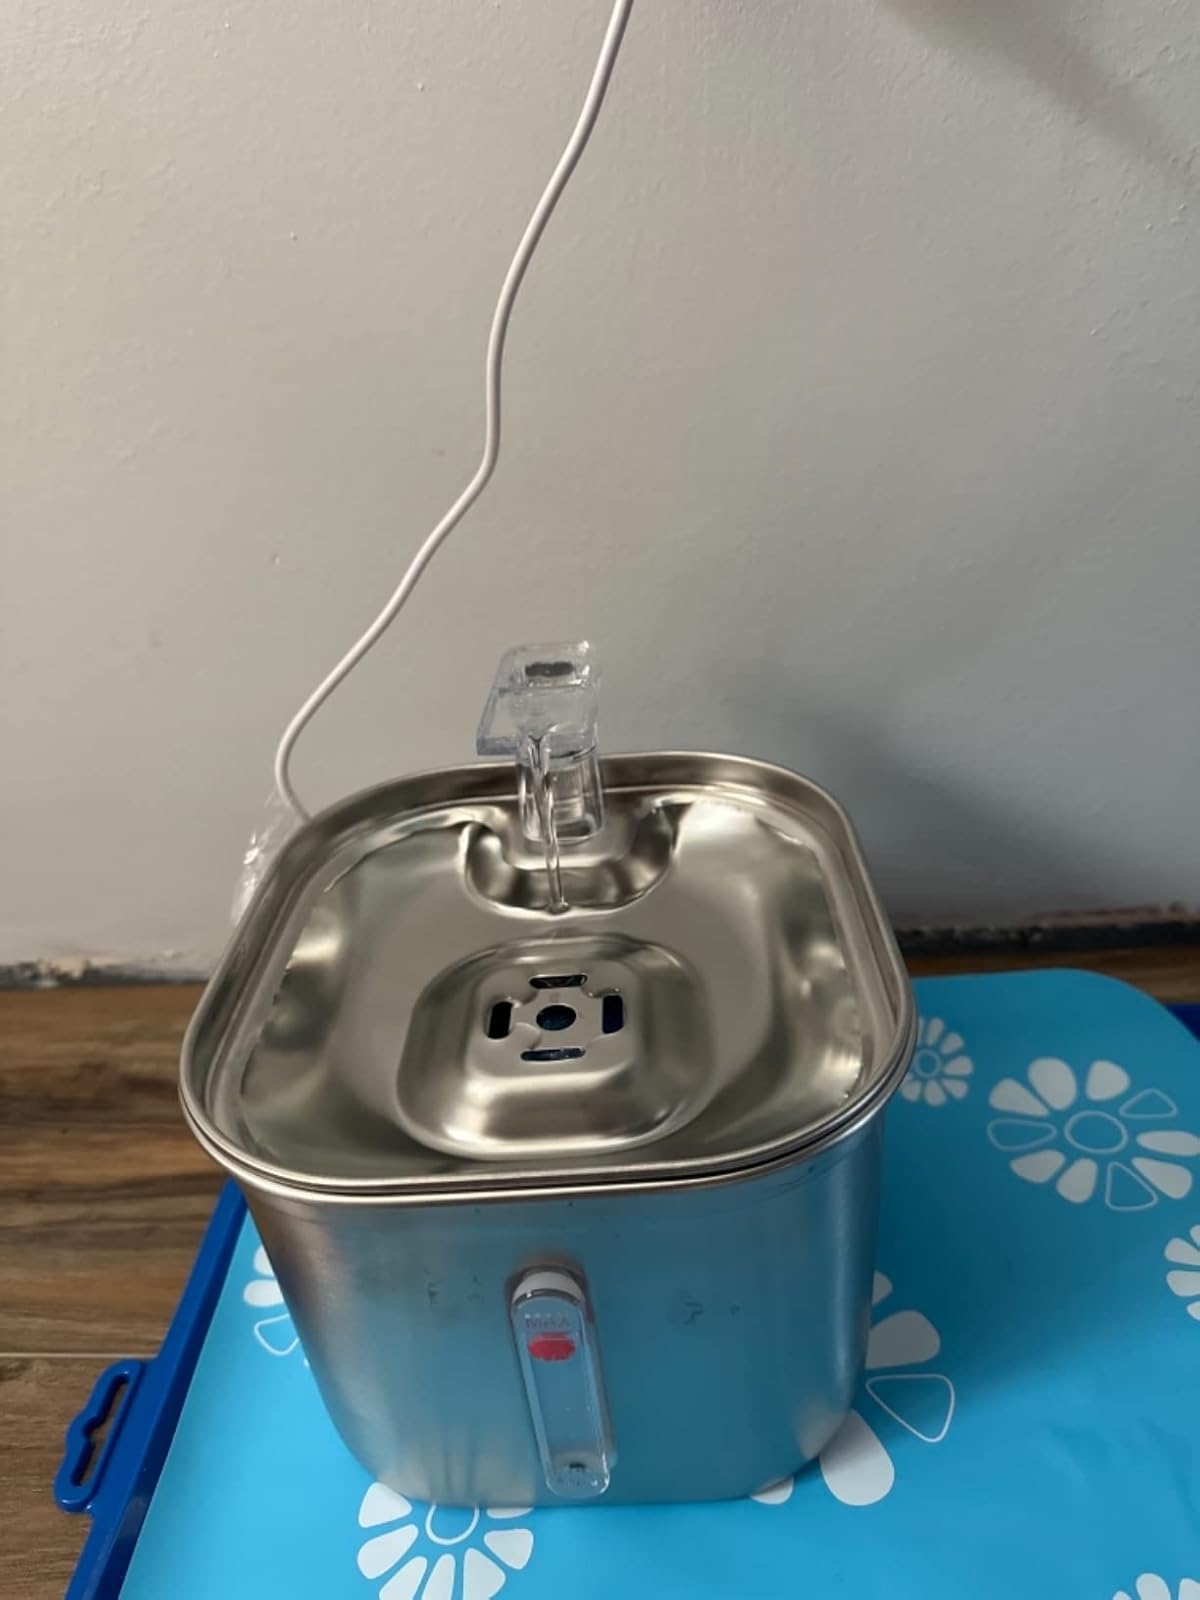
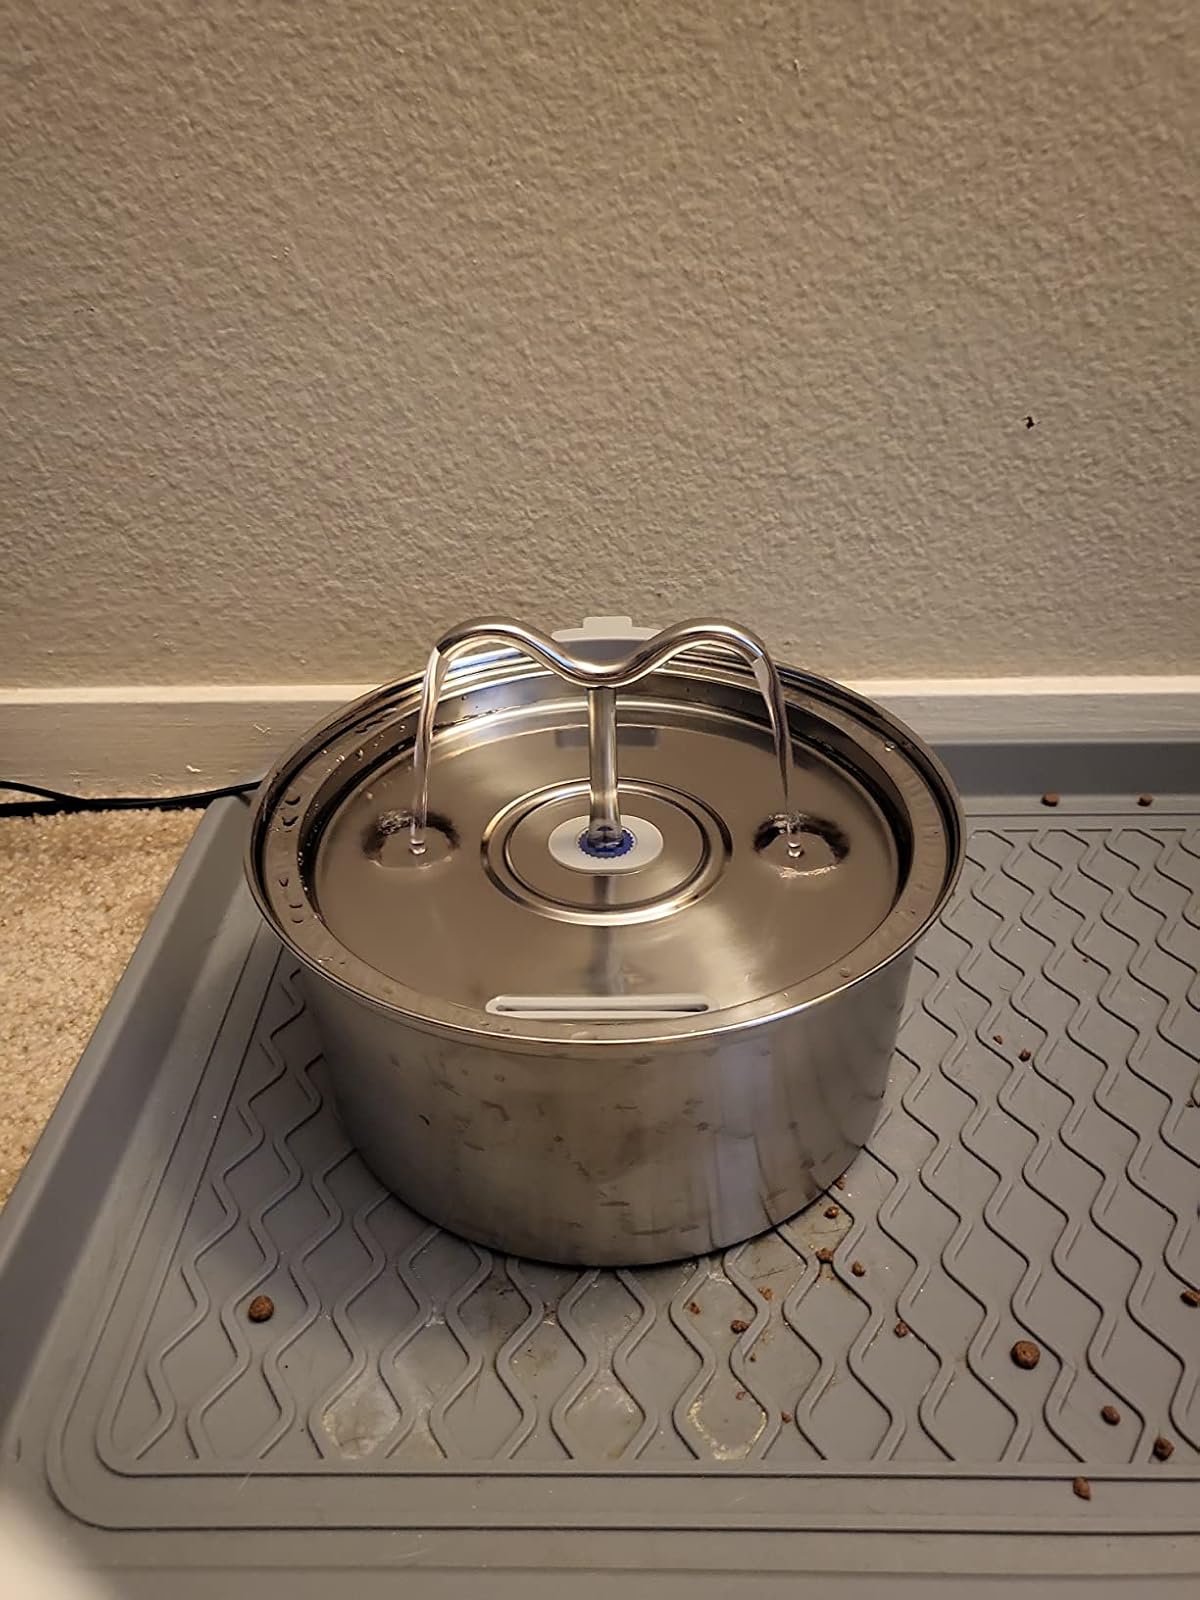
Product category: items_bowl
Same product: no